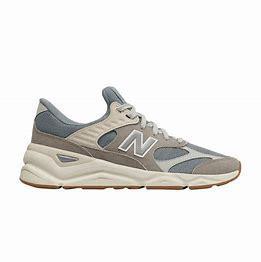
Brand: New
Model: Balance New Balance X 90